Johnny Bakke

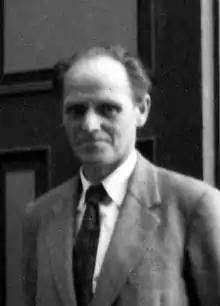
Johnny Bakke, ca 1955

Johnny Bakke (13 November 1908 – 2 November 1979) was a Norwegian politician for the Liberal Party.